Najeeb Jung

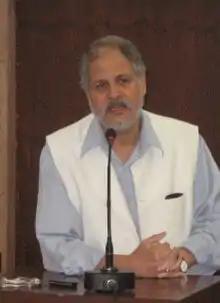
Jung in 2011

Najeeb Jung (born 18 January 1951) is a retired Indian Administrative Service officer who served as the 20th Lieutenant Governor of Delhi from July 2013 to December 2016. He previously served as the 13th Vice-Chancellor of the Jamia Millia Islamia from 2009 to 2013.